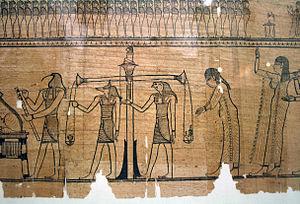
Le Livre des morts des Anciens Égyptiens a pour véritable titre, à l'époque de l'Égypte antique, Livre pour sortir au jour. Le « jour » en question est celui des vivants, mais aussi de tout principe lumineux s'opposant aux ténèbres, à l'oubli, à l'anéantissement et à la mort. Dans cette perspective, le défunt égyptien cherche à voyager dans la barque du dieu soleil Rê et à traverser le royaume d'Osiris.
Horus est l'une des plus anciennes divinités égyptiennes. Les représentations les plus communes le dépeignent comme un faucon couronné du pschent ou comme un homme hiéracocéphale. Son nom signifie « le Lointain » en référence au vol majestueux du rapace. Son culte remonte à la préhistoire égyptienne. La plus ancienne cité à s'être placée sous son patronage semble être Nekhen, la « Ville du Faucon ». Dès les origines, Horus se trouve étroitement associé à la monarchie pharaonique en tant que dieu protecteur et dynastique. Les Suivants d’Horus sont ainsi les premiers souverains à s'être placés sous son obédience. Aux débuts de l’époque historique, le faucon sacré figure sur la palette du roi Narmer et, dès lors, sera constamment associé au pouvoir royal.
La Collection des papyrus et le musée des papyrus, qui dépend de la Bibliothèque nationale autrichienne, est l'une des collections de papyrus parmi les plus importantes du monde. La collection est installée à la Neue Burg de Vienne. Elle rassemble 180 000 pièces qui couvrent trois millénaires de l'histoire égyptienne. Un musée présente des expositions régulières selon des thèmes choisis et validés par les meilleurs spécialistes actuels de la papyrologie. Une bibliothèque spécialisée dans ce domaine contient 19 500 ouvrages en différentes langues.